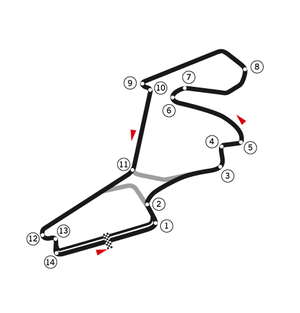
Formel 1-baner / Liste over baner
Istanbul Park
Dette er en liste over Formel 1-baner. Den omfatter alle baner hvor der er blevet arrangeret løb i verdensmesterskabet i Formel 1 fra 1950 til 2016.